Naso (parashah)

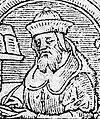
Rashi

Both the parashah and the haftarah speak of abstention from "wine and strong drink." And both the parashah and the haftarah note that "no razor shall come upon his head."